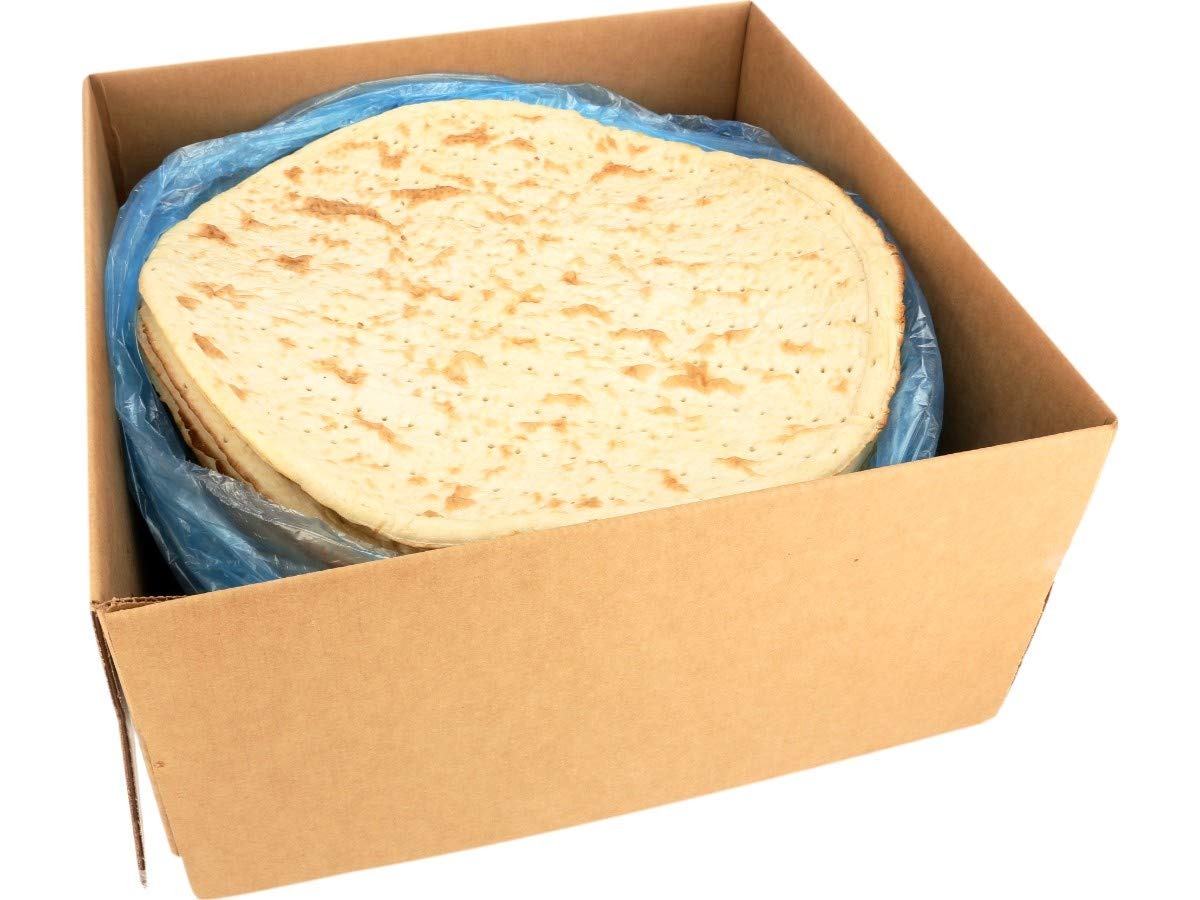
Item Name: Tyson Neapolitan Small Edge Thin Center Pizza Crust, 17 Ounce -- 20 per case.
Bullet Point: Ships frozen, CANNOT be cancelled after being processed.
Product Description: Tyson Neapolitan Small Edge Thin Center Pizza Crust, 17 Ounce -- 20 per case. Delivers Consistent Made-from-scratch Flavor And Quality While Reducing Labor Consistently Yields Delicious Thin-crust Pizzas And Provides Optimum Convenience With The Option Of Adding Toppings From Frozen For Quick Preparation.
Value: 20.0
Unit: Count

Price: 94.32